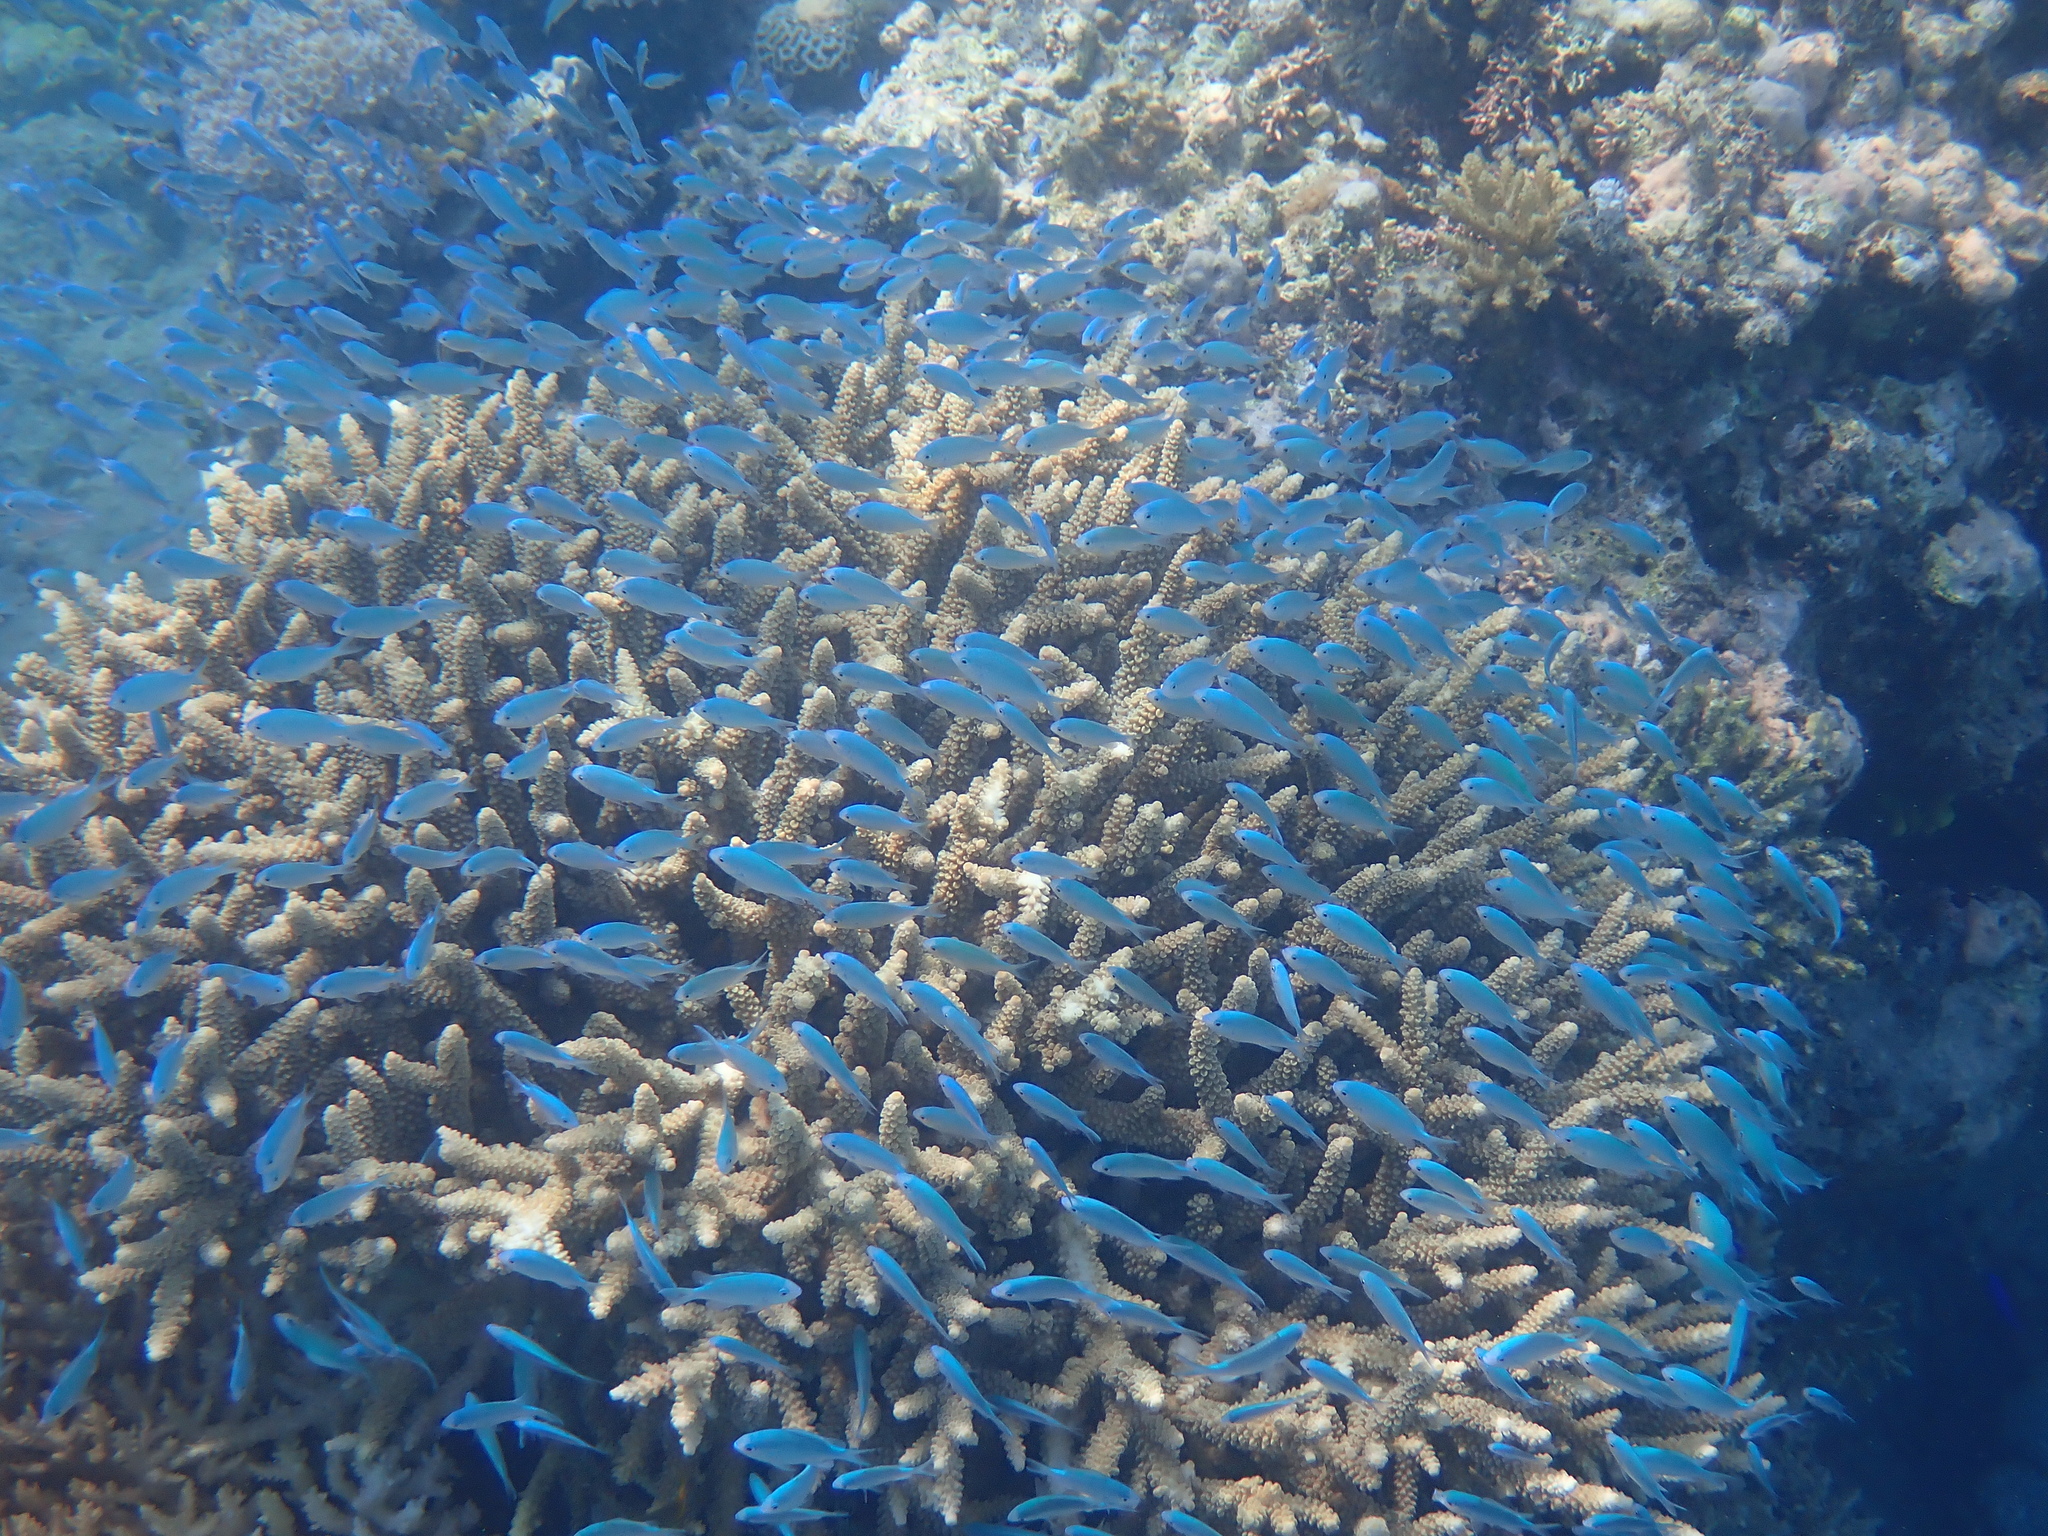
Chromis viridis (Blue-green Chromis)